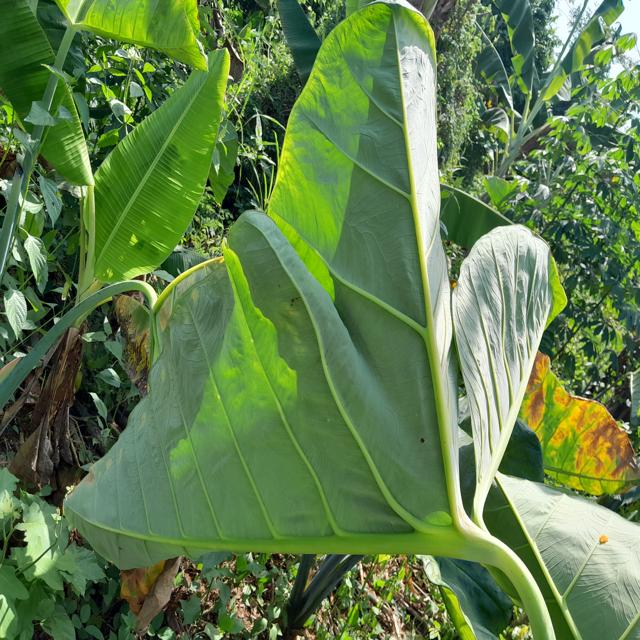
Label: Healthy